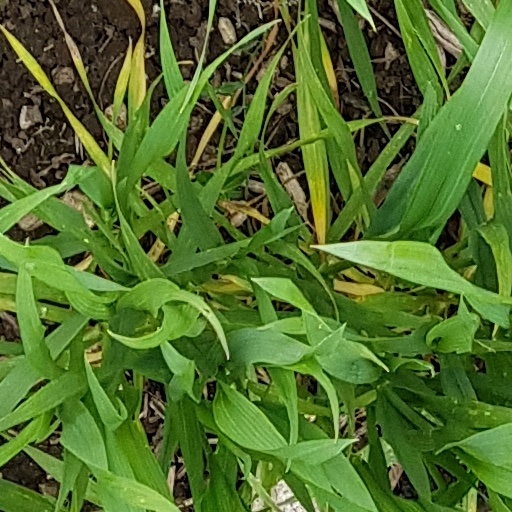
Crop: wheat